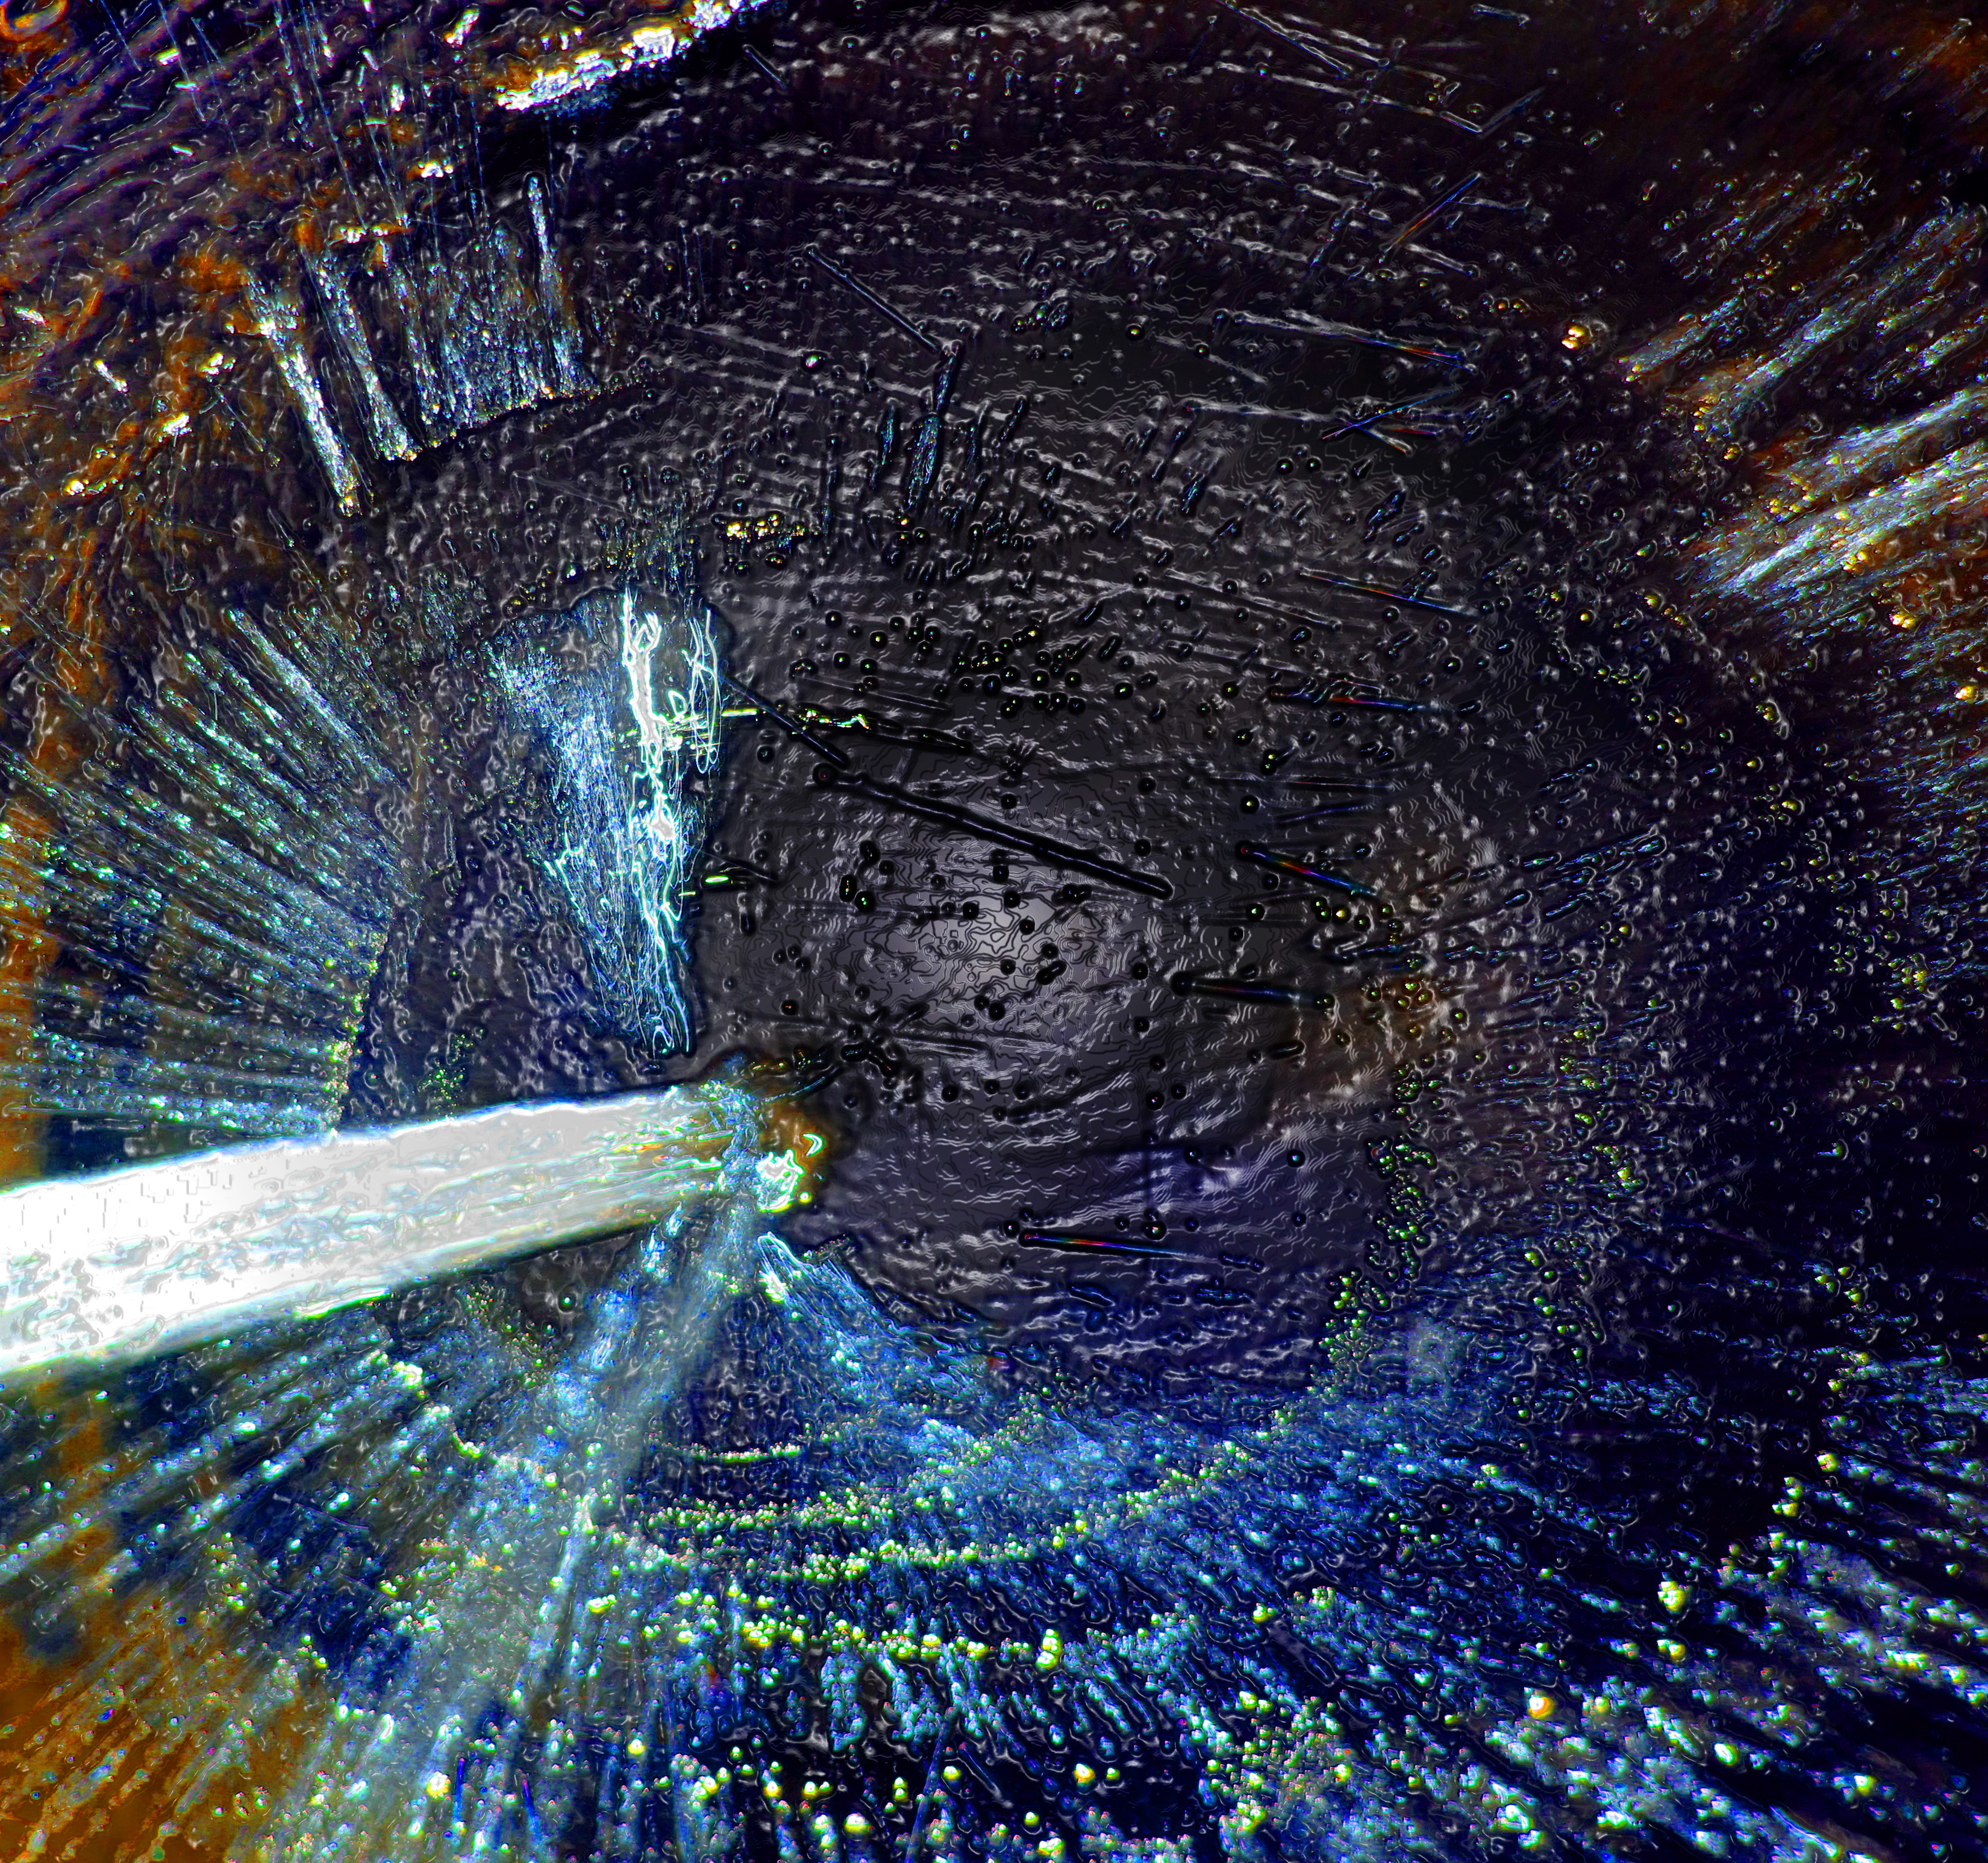
night, tunnel, reflection, space, outer space